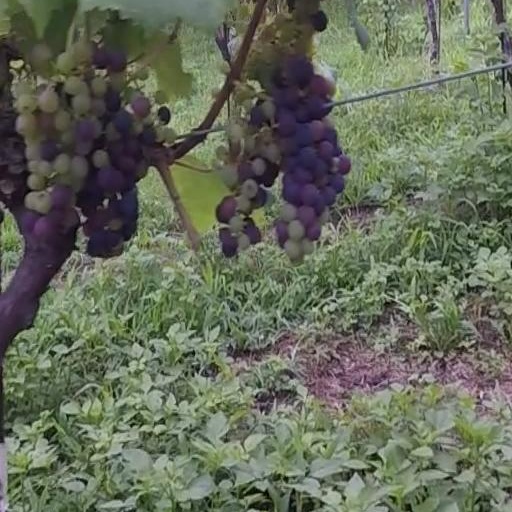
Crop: grape